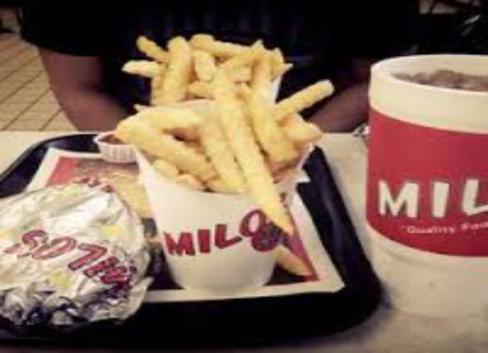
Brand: milo's hamburgers
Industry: Food